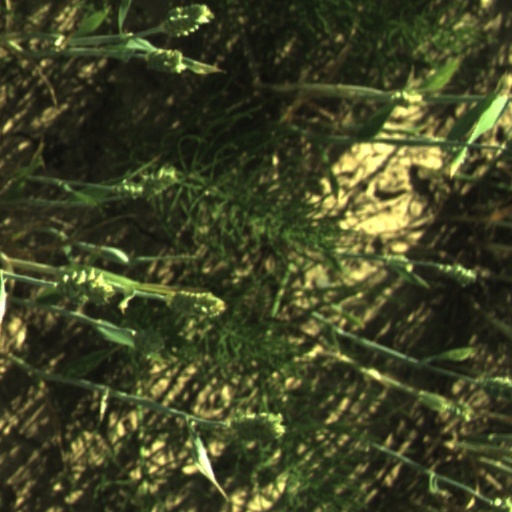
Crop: wheat